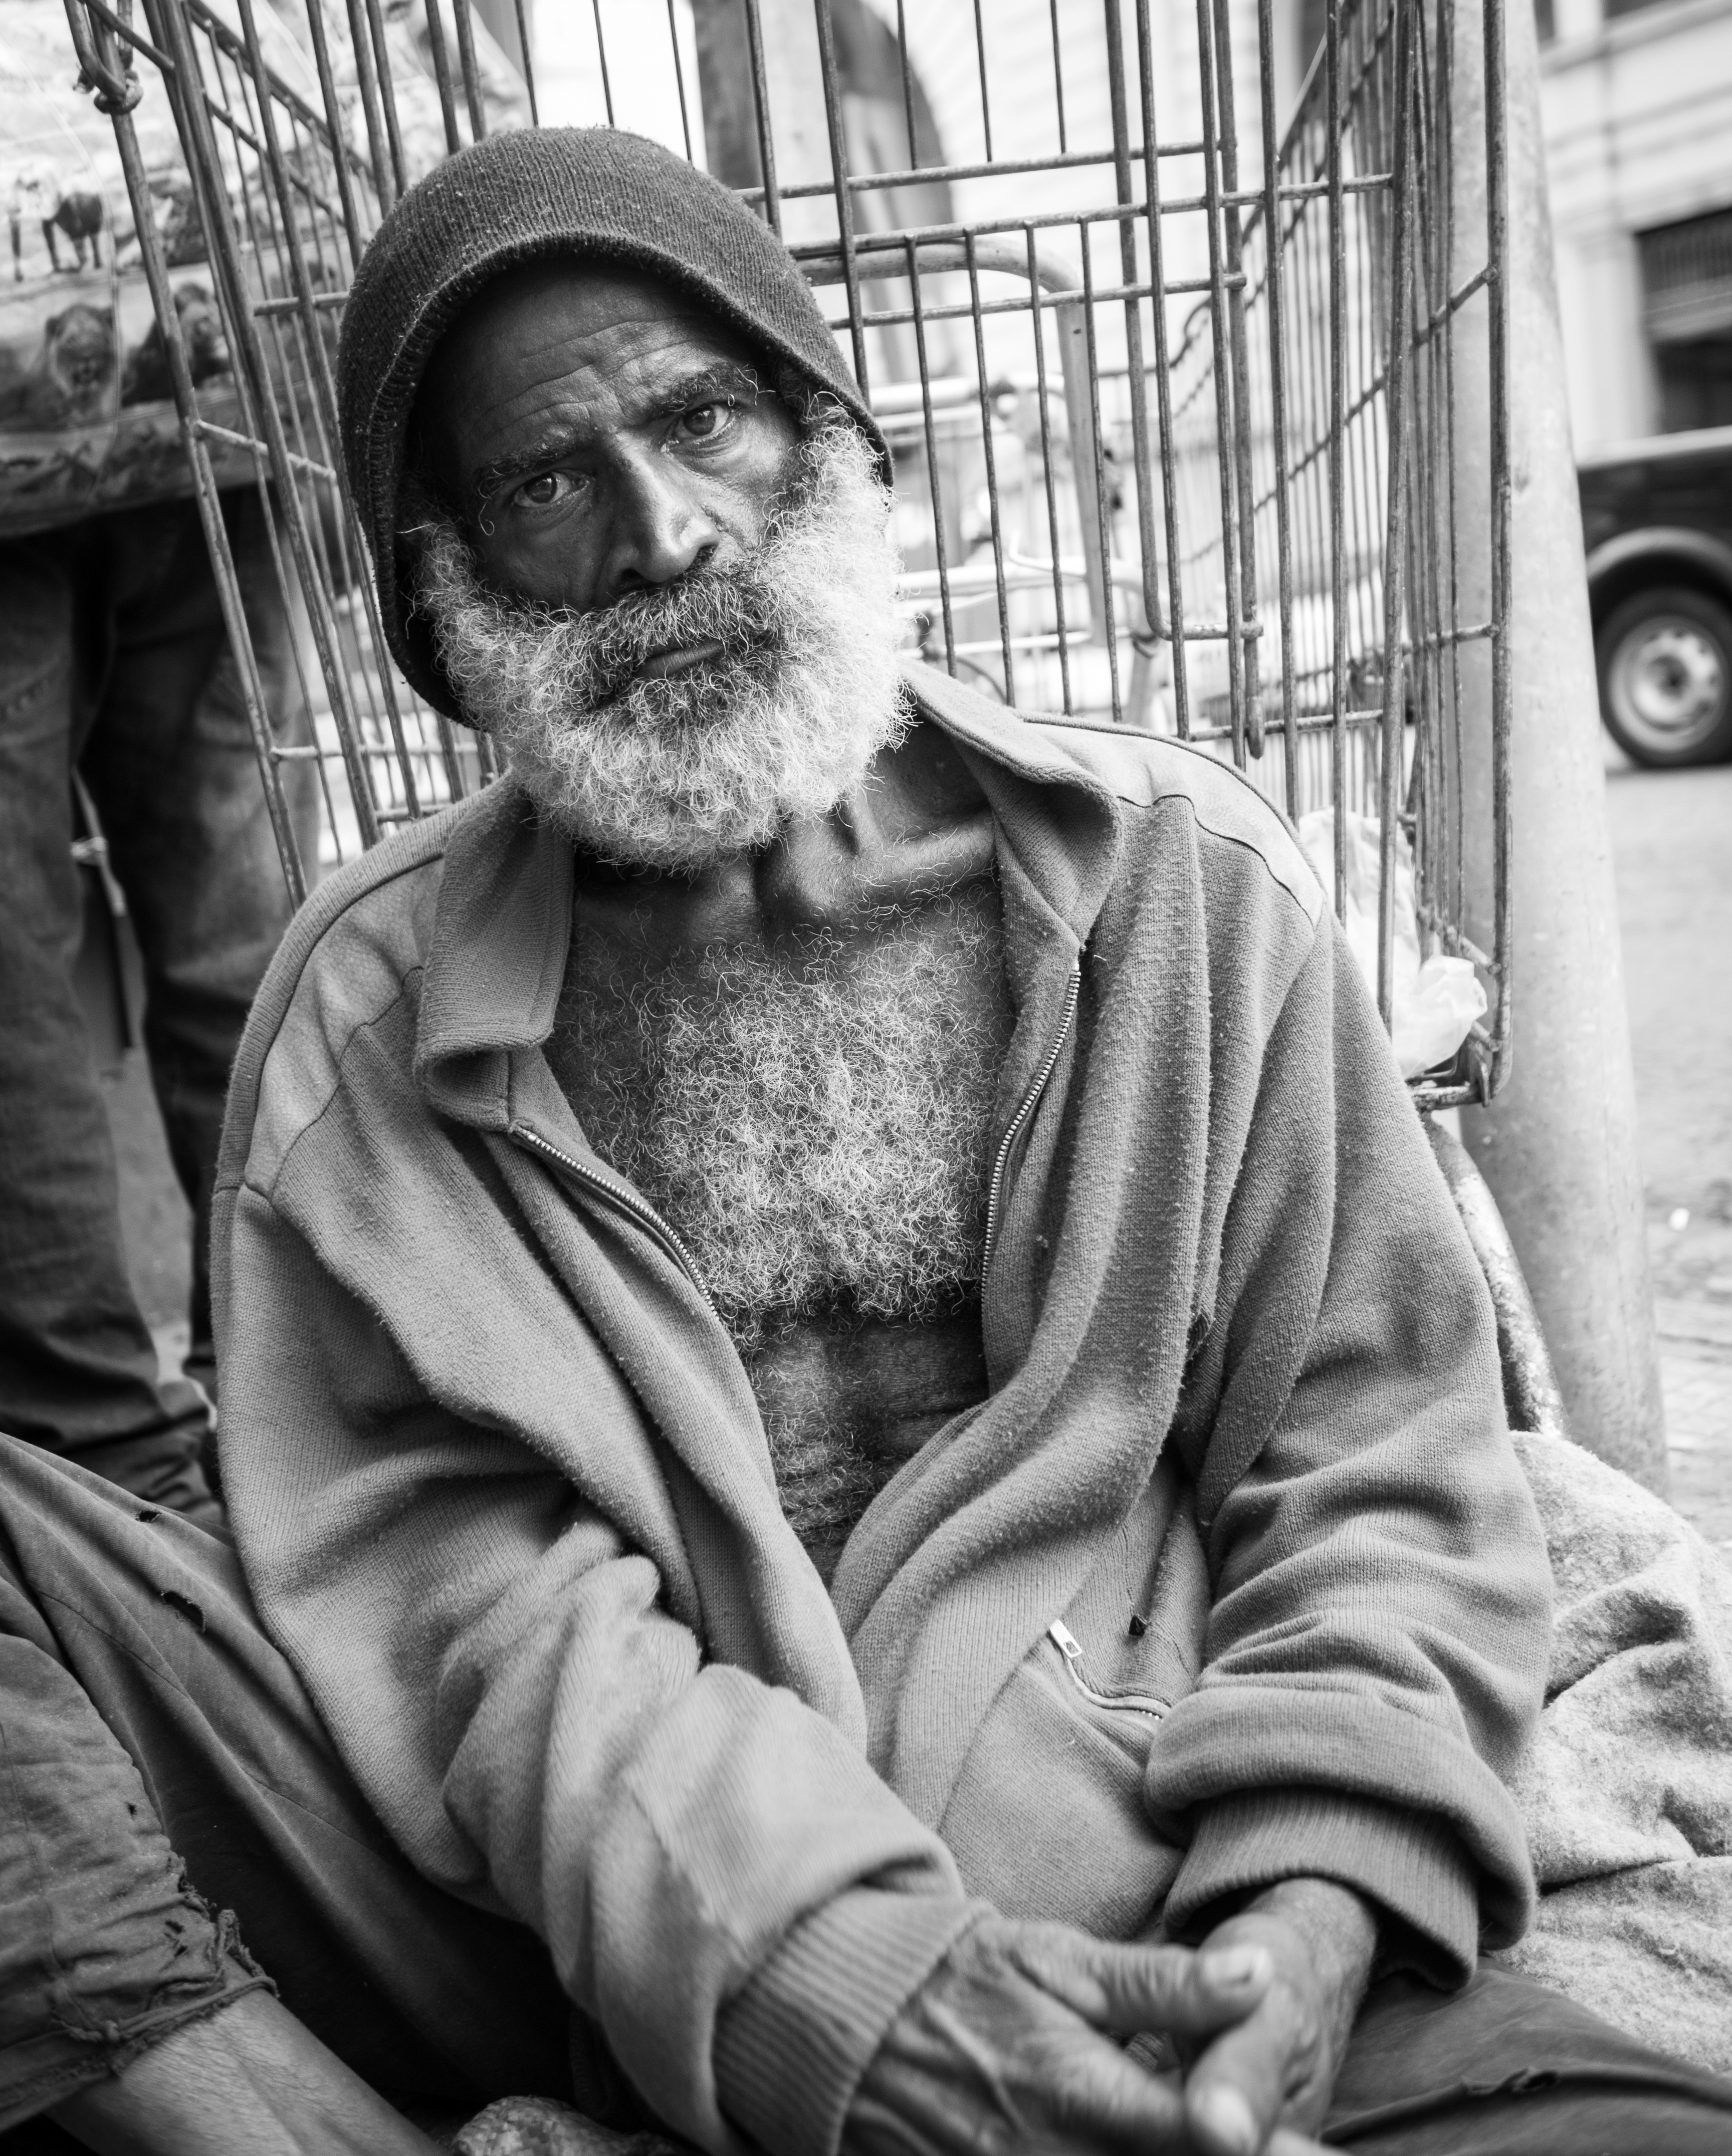
man, person, black and white, people, white, street, photography, male, portrait, sitting, black, monochrome, streetphotography, flickr, thomas, olympus, photograph, omd, fuji, leica, monochrom, leuthard, hcb, thomasleuthard, monochrome photography, facial hair, human positions